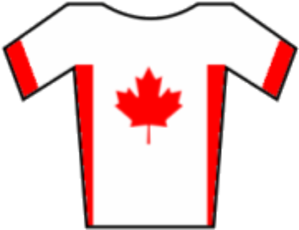
Les championnats du Canada de vélo tout terrain sont des compétitions ouvertes aux coureurs de nationalité canadienne.
Les championnats du Canada de cyclisme sur route sont les championnats nationaux de cyclisme sur route du Canada, organisés par l'Association cycliste canadienne. Ils ont lieu tous les ans depuis 1959, à l'exception de 1961, 1965 et 1979.
Joëlle Numainville, née le 20 novembre 1987 à Laval au Québec, est une ancienne coureuse cycliste canadienne. Elle a notamment été médaillée d'or de la course en ligne des championnats panaméricains 2009 et championne du Canada sur route en 2010. En 2012, elle participe aux Jeux olympiques de Londres et y prend la douzième place de la course en ligne.
Mike Garrigan, né le 24 octobre 1981, est un coureur cycliste canadien, spécialiste du cyclo-cross, discipline dans laquelle il possède deux titres de champion du Canada à son palmarès.